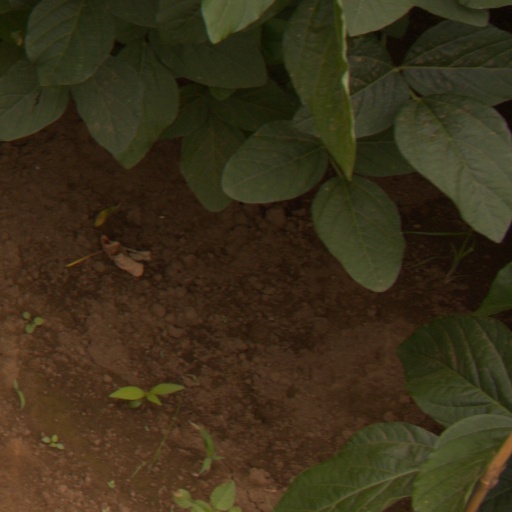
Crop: soybean